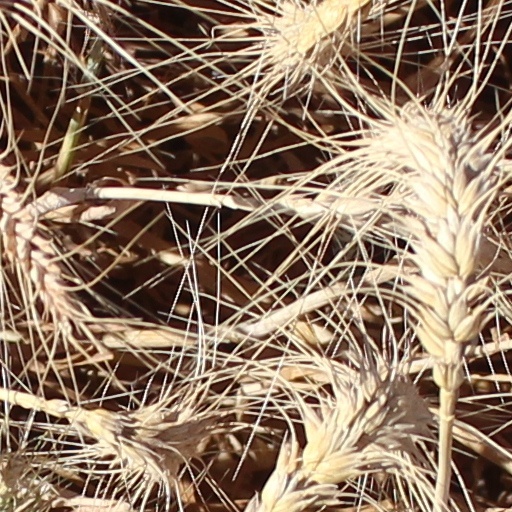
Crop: wheat